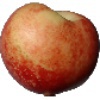
Label: nectarine